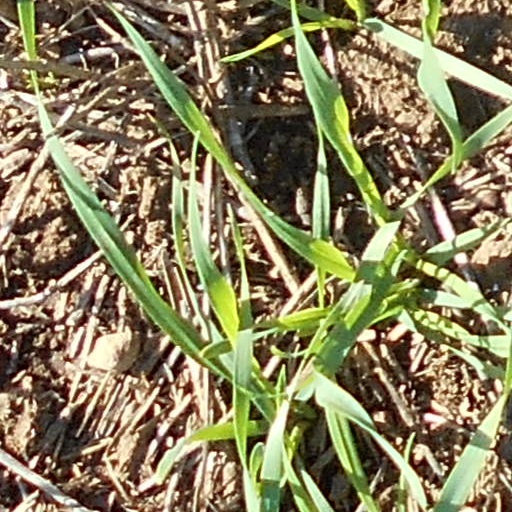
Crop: wheat